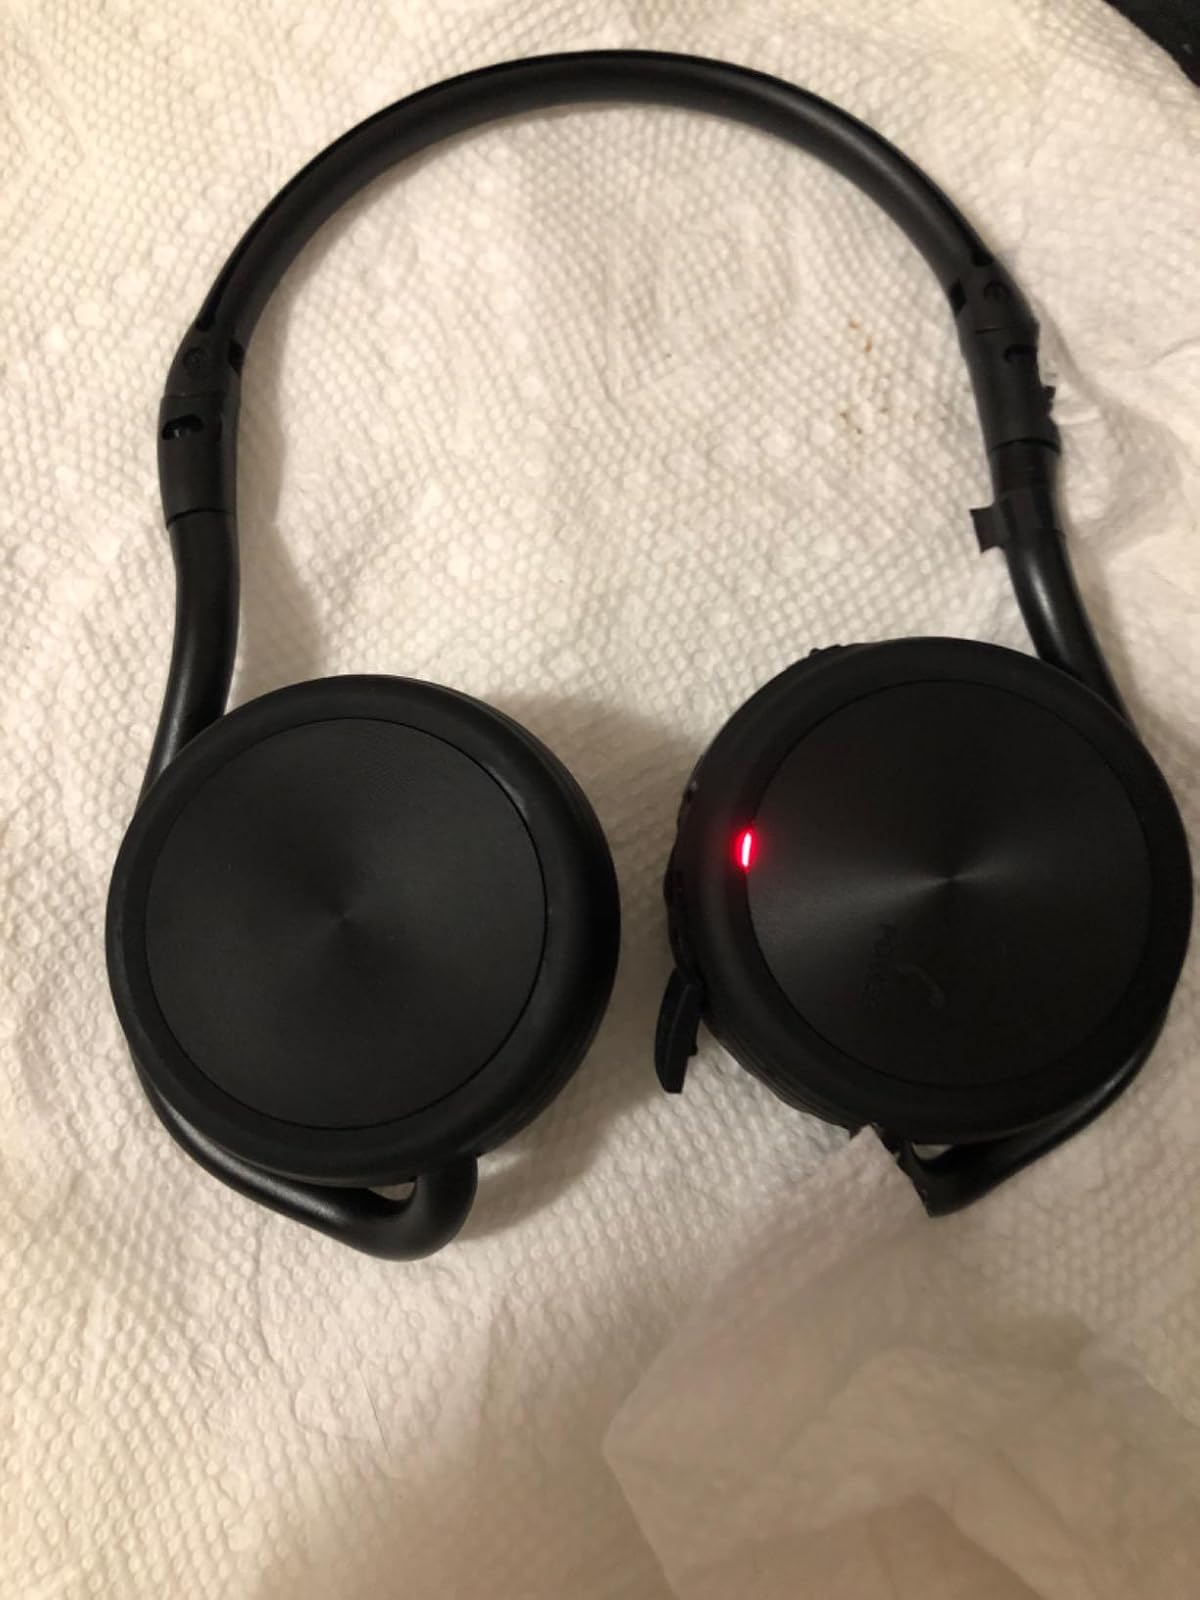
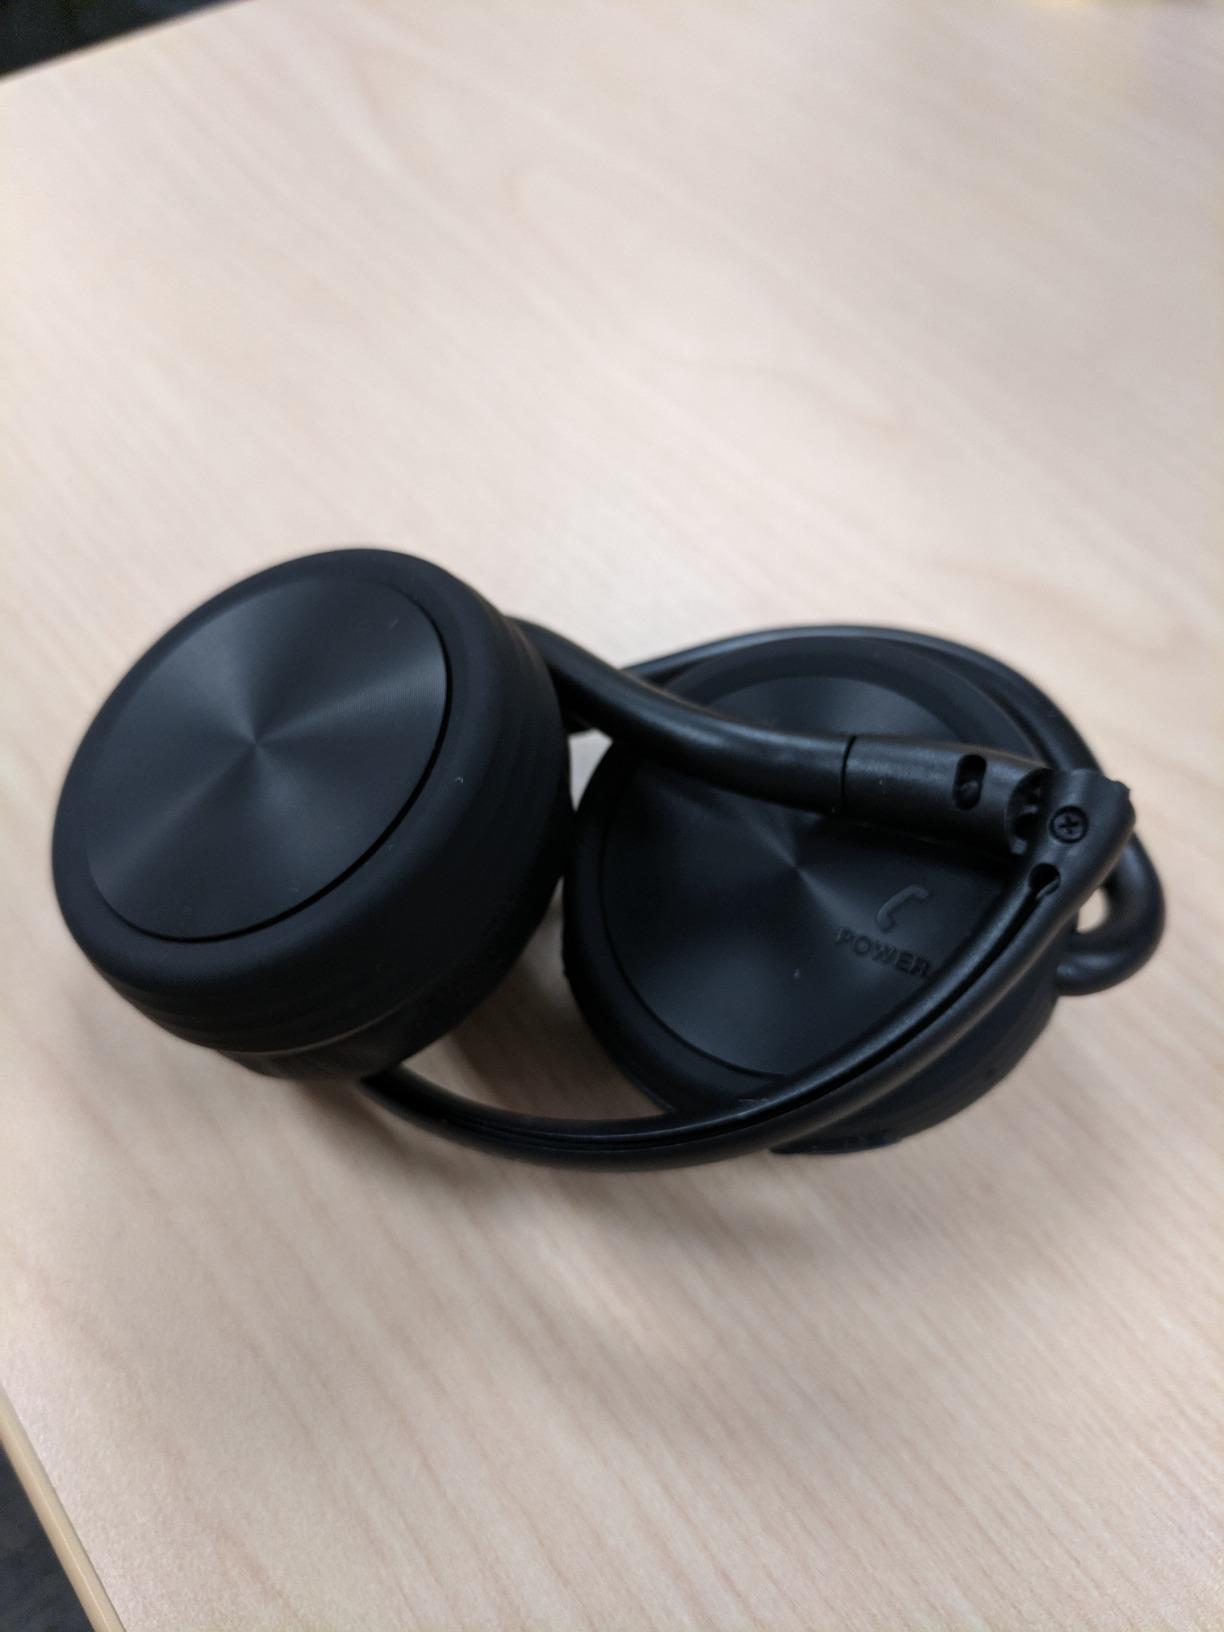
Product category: headphones
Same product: yes